Urinal

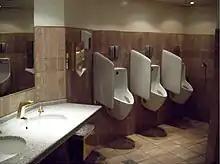
Urinals with privacy barriers in a men's public toilet in Vienna, Austria

A urinal is a sanitary plumbing fixture similar to a toilet, but for urination only. Urinals are often provided in male public restrooms in Western countries (less so in Muslim countries). They are usually used in a standing position. Urinals can be equipped with manual flushing, automatic flushing, or without flushing, as is the case for waterless urinals. They can be arranged as single sanitary fixtures (with or without privacy walls), or in a trough design without privacy walls.